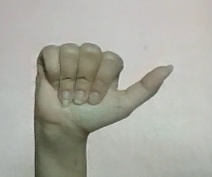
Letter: dhad